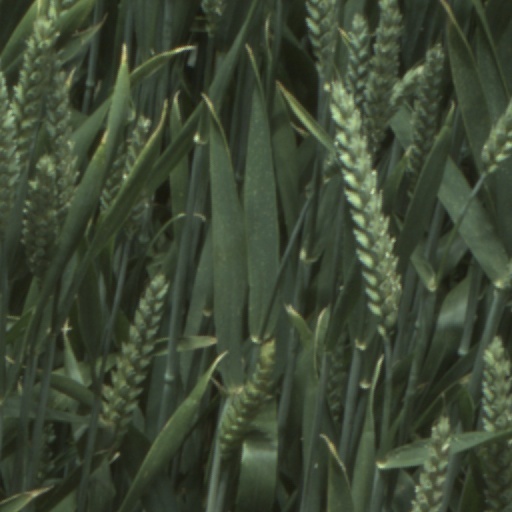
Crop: wheat